Culture of Honduras

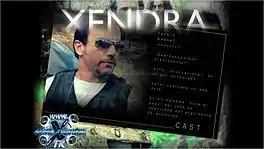
El Xendra is an independent film that mixes elements of suspense and science fiction.

With the Internet came "Proceso Digital" and the English weekly paper "Honduras This Week". Recently sports magazines such as "AS" and "Diez" have appeared, with an emphasis on association football.